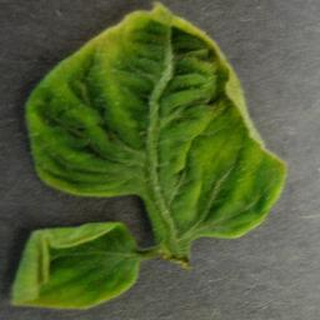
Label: tomato_yellow_leaf_curl_virus